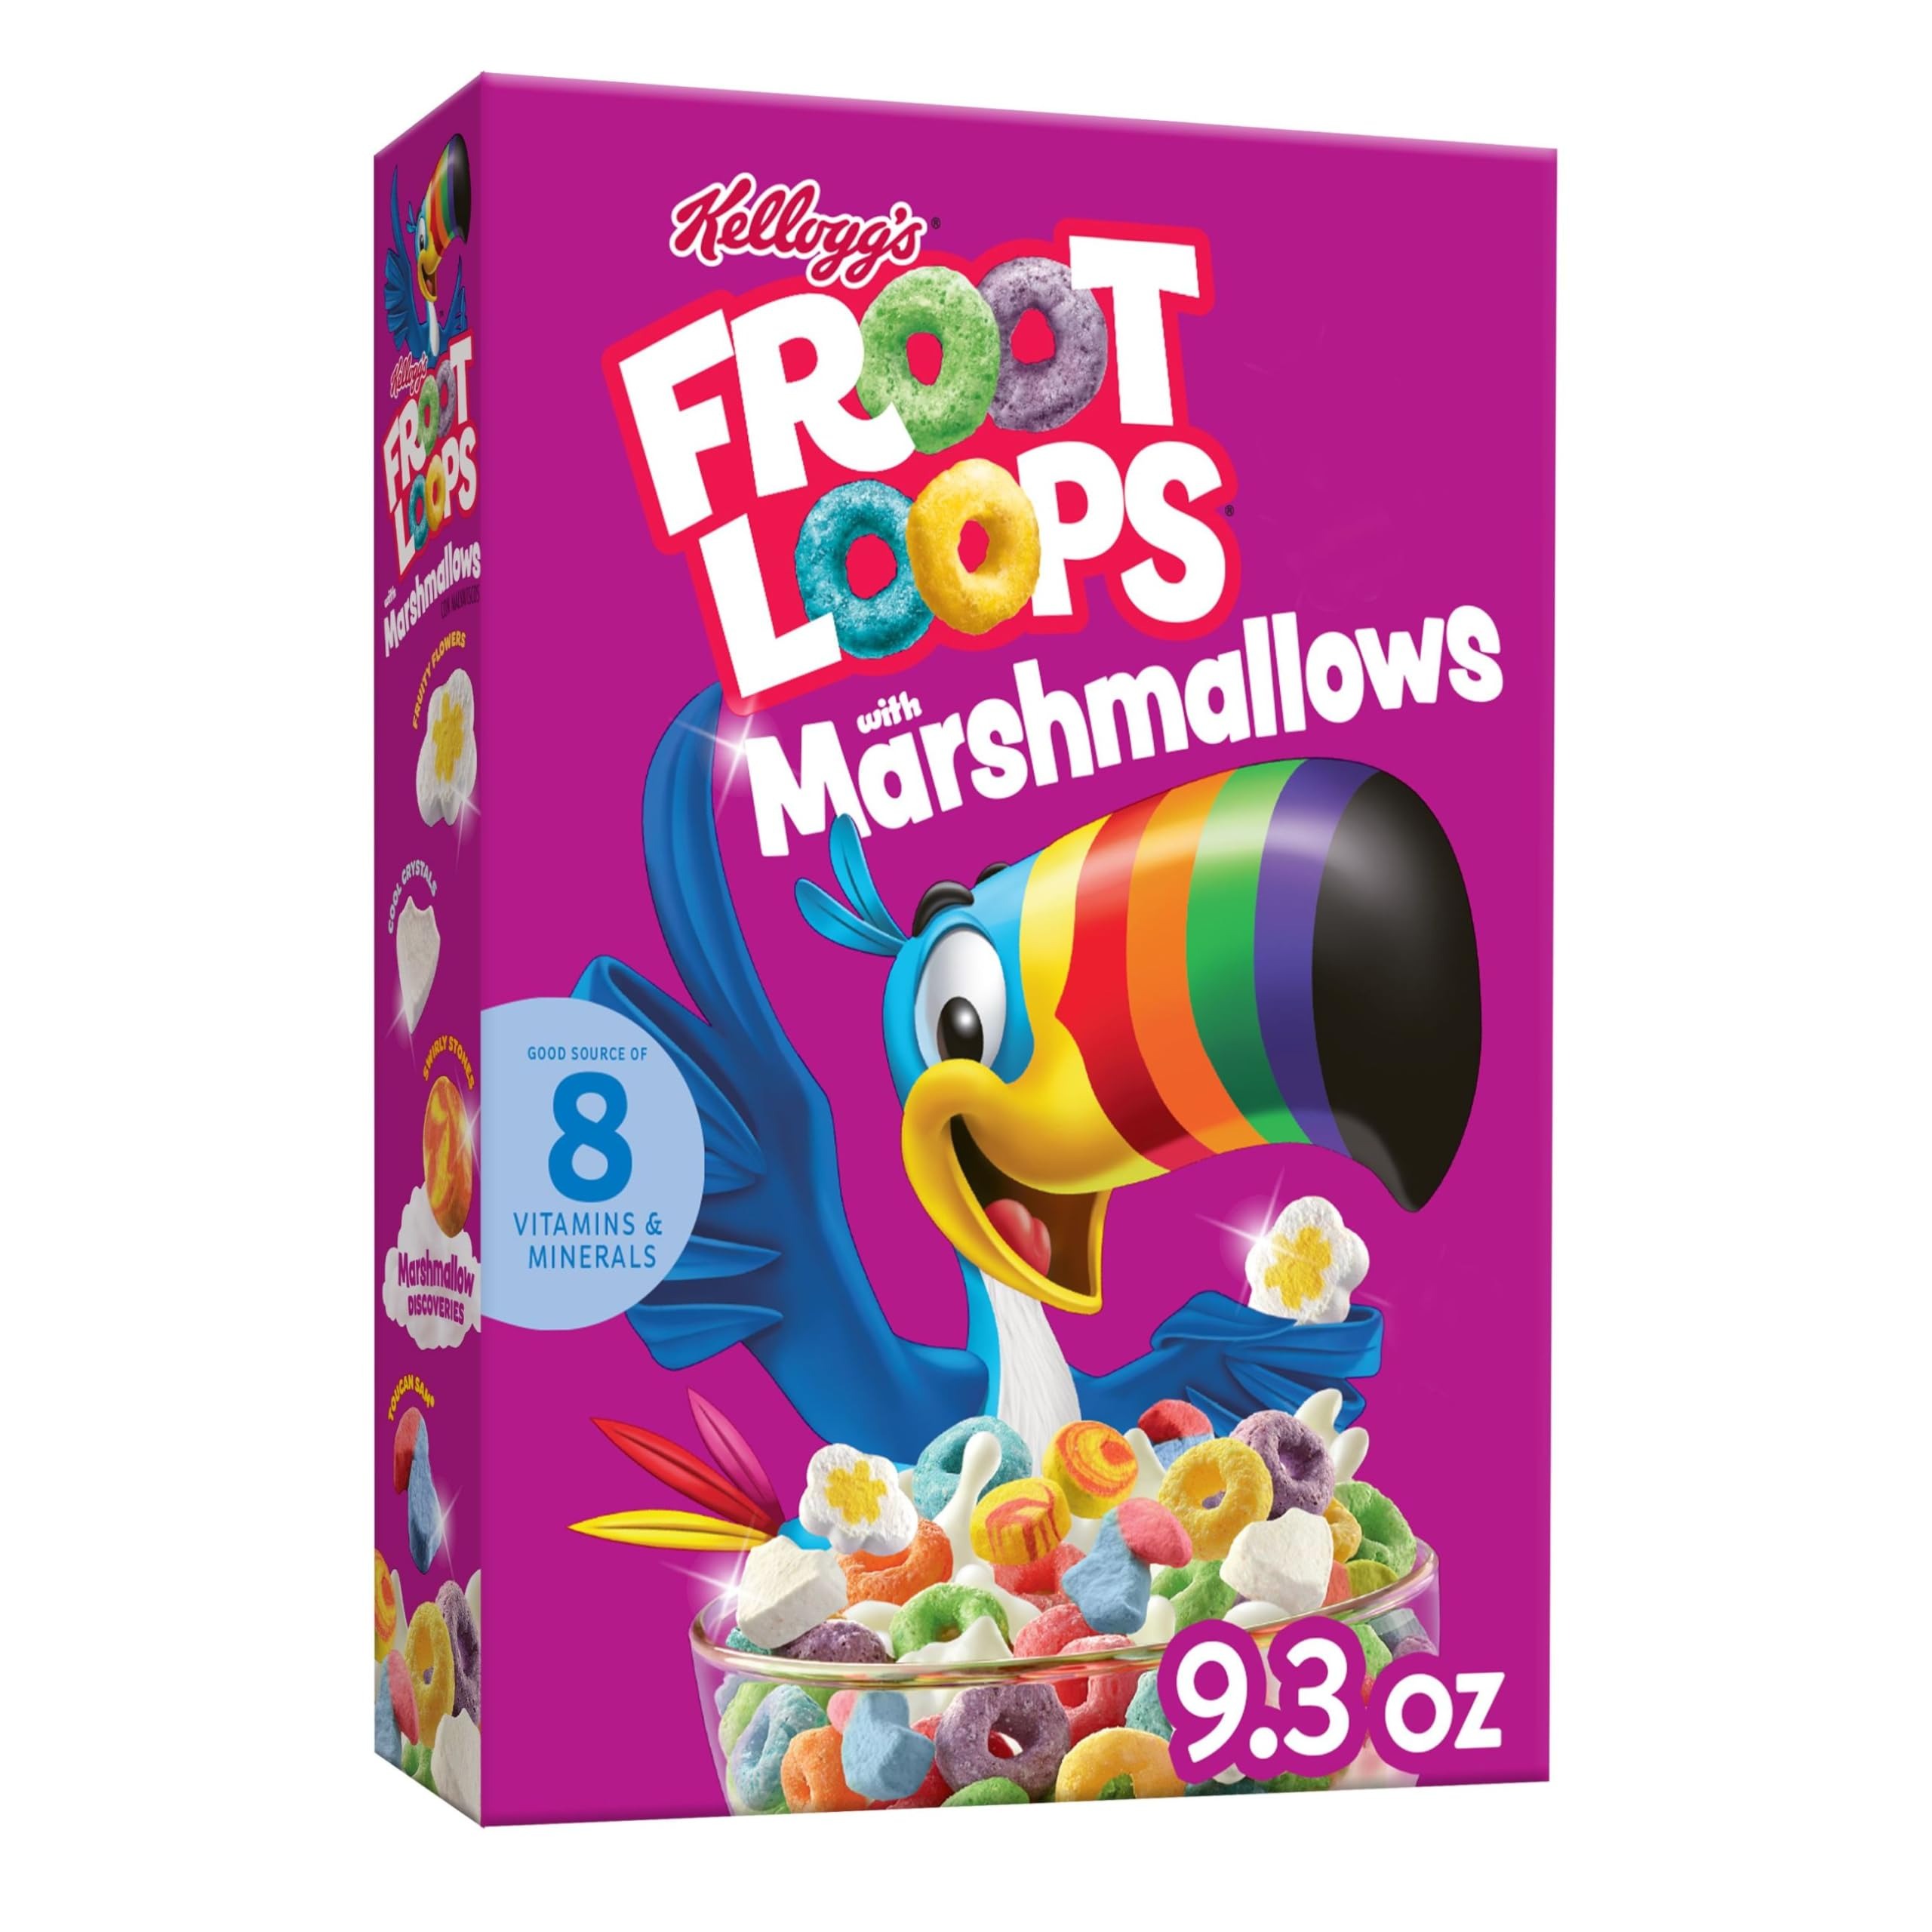
Item Name: Kellogg's Froot Loops Breakfast Cereal, Kids Cereal, Family Breakfast, Original with Marshmallows, 9.3oz Box (1 Box)
Bullet Point 1: Kellogg’s is partnering with Penguin Random House to provide two free books when you purchase one participating Kellogg's cereal and one participating partner product; Go to feedingreading.com for details; Packaging may vary
Bullet Point 2: Crispy loops with fruity flavors and sweet marshmallow shapes that reveal a surprise when added to milk
Bullet Point 3: Good source of 8 vitamins and minerals; Excellent source of Vitamin C; 12g whole grain per serving; Low fat; Contains wheat ingredients
Bullet Point 4: Enjoy with or without your favorite milk; Makes a tasty treat at work, as a school snack, or a quick dinner
Bullet Point 5: Includes 1, 9.3oz box of Kellogg's Froot Loops Original with Marshmallows cereal; Packaged for freshness and great taste
Value: 9.3
Unit: Ounce

Price: 5.29